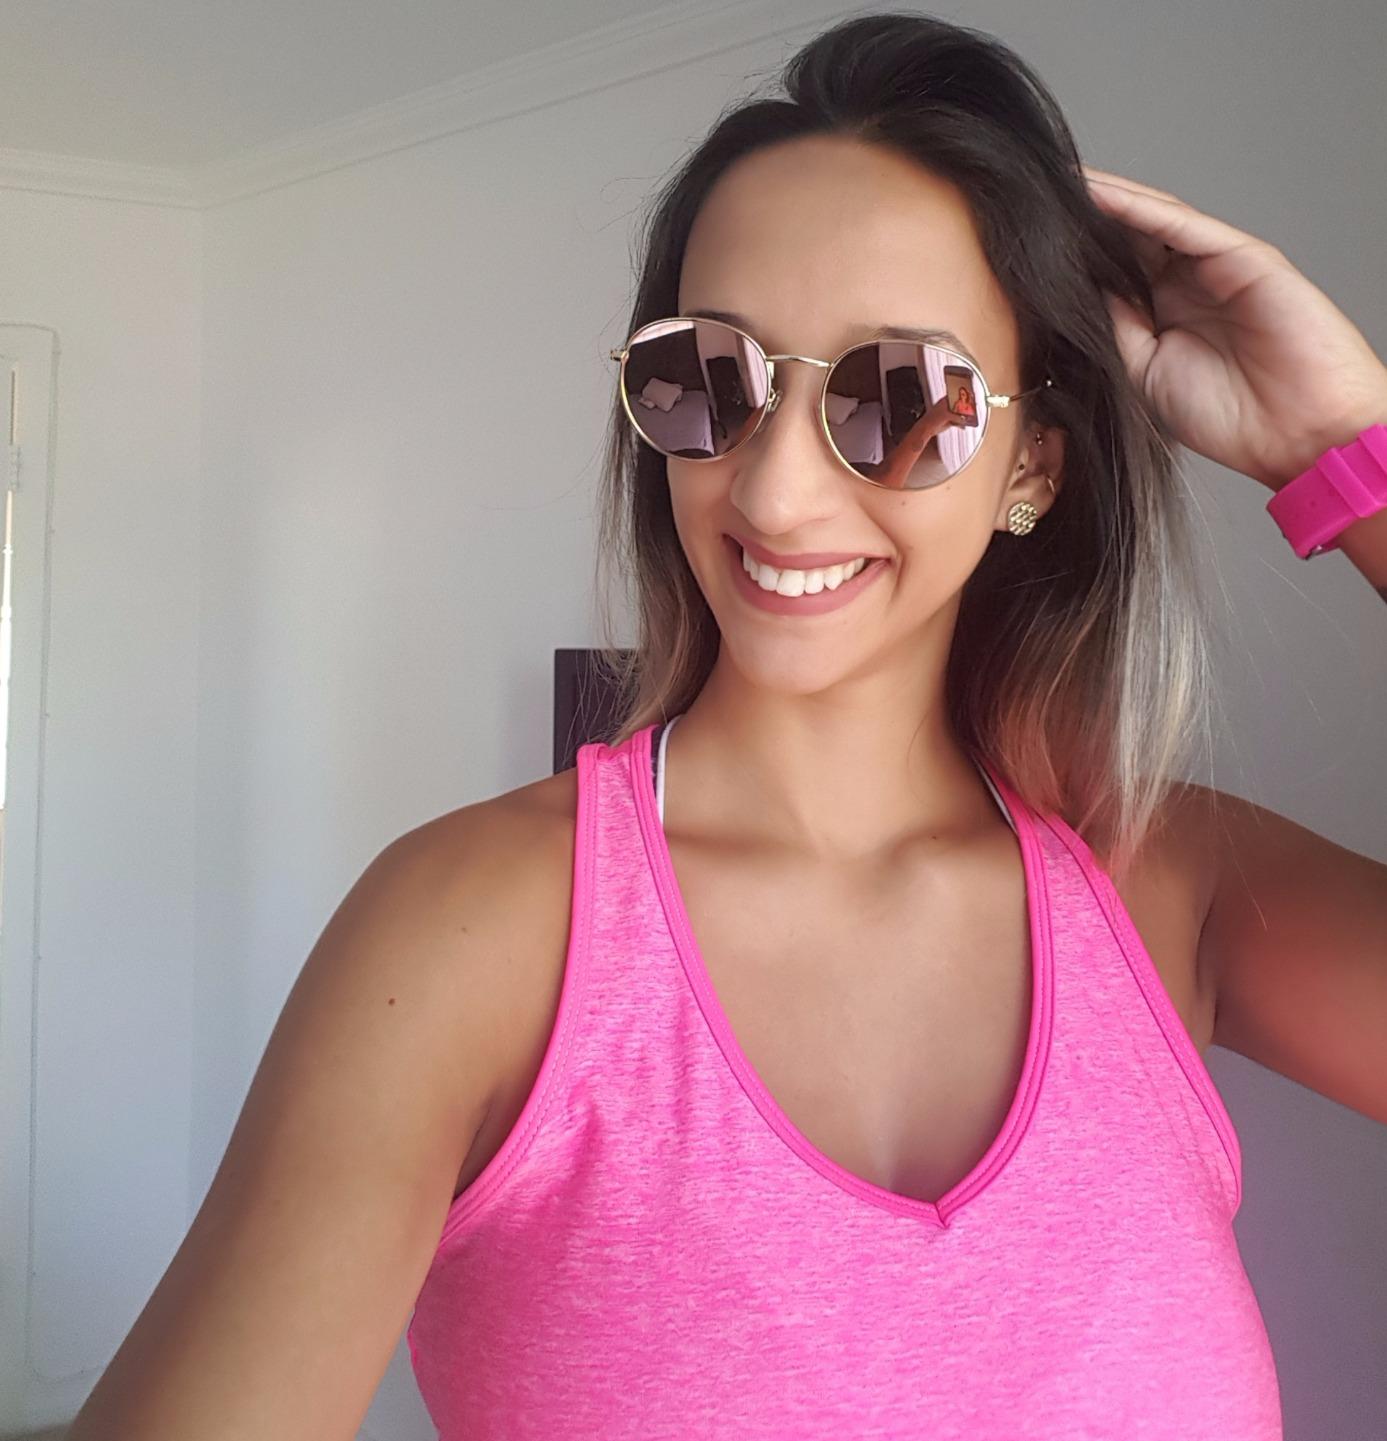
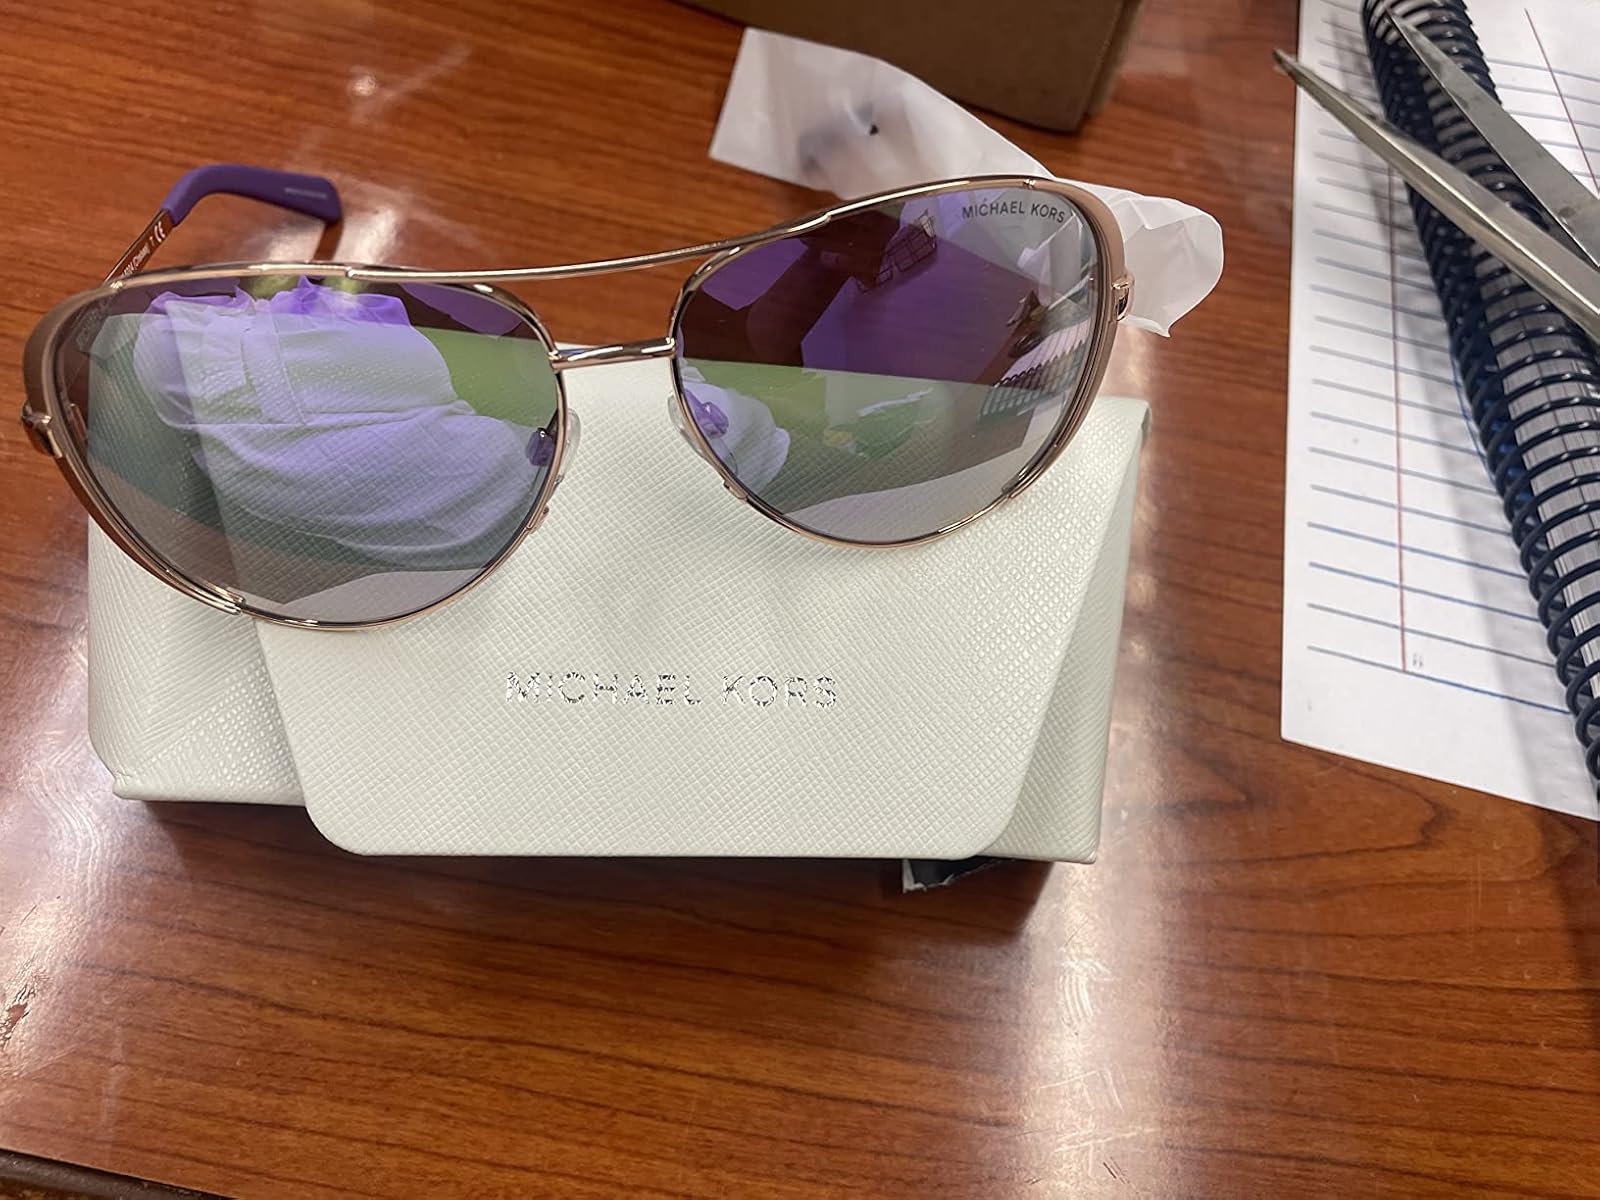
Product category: accessories_sunglasses
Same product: no